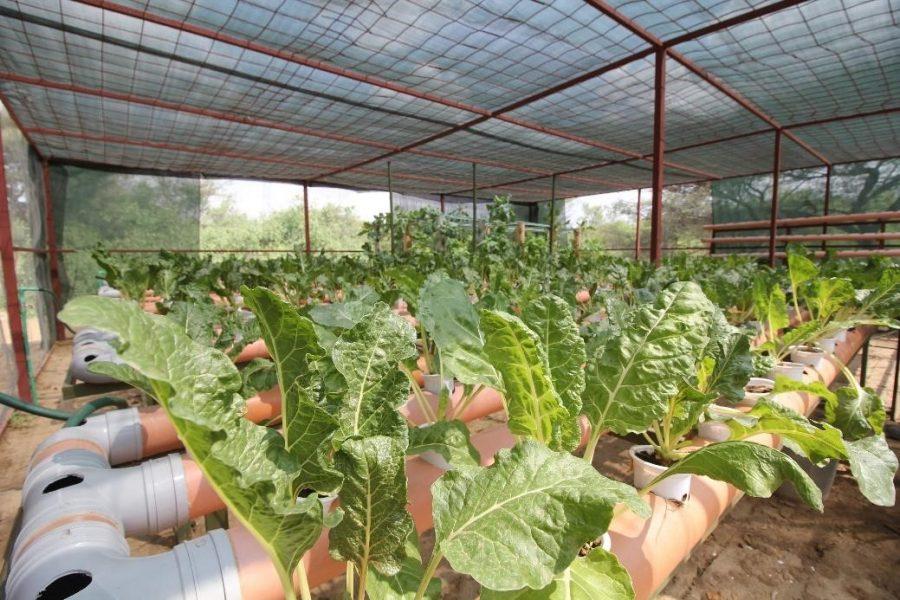
Kilimo cha [cs]hydroponic[cs] ni njia ya kupanda mimea bila kutumia udongo. Mimea hupandwa katika maji yaliyo na virutubisho muhimu. Mfumo huu unaweza kutumia maji kidogo na nafasi kidogo na pia hutoa mazao kwa haraka zaidi kuliko kilimo cha kawaida.